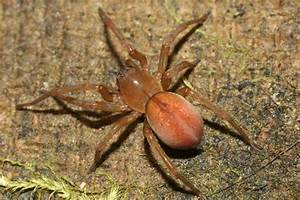
Label: spider